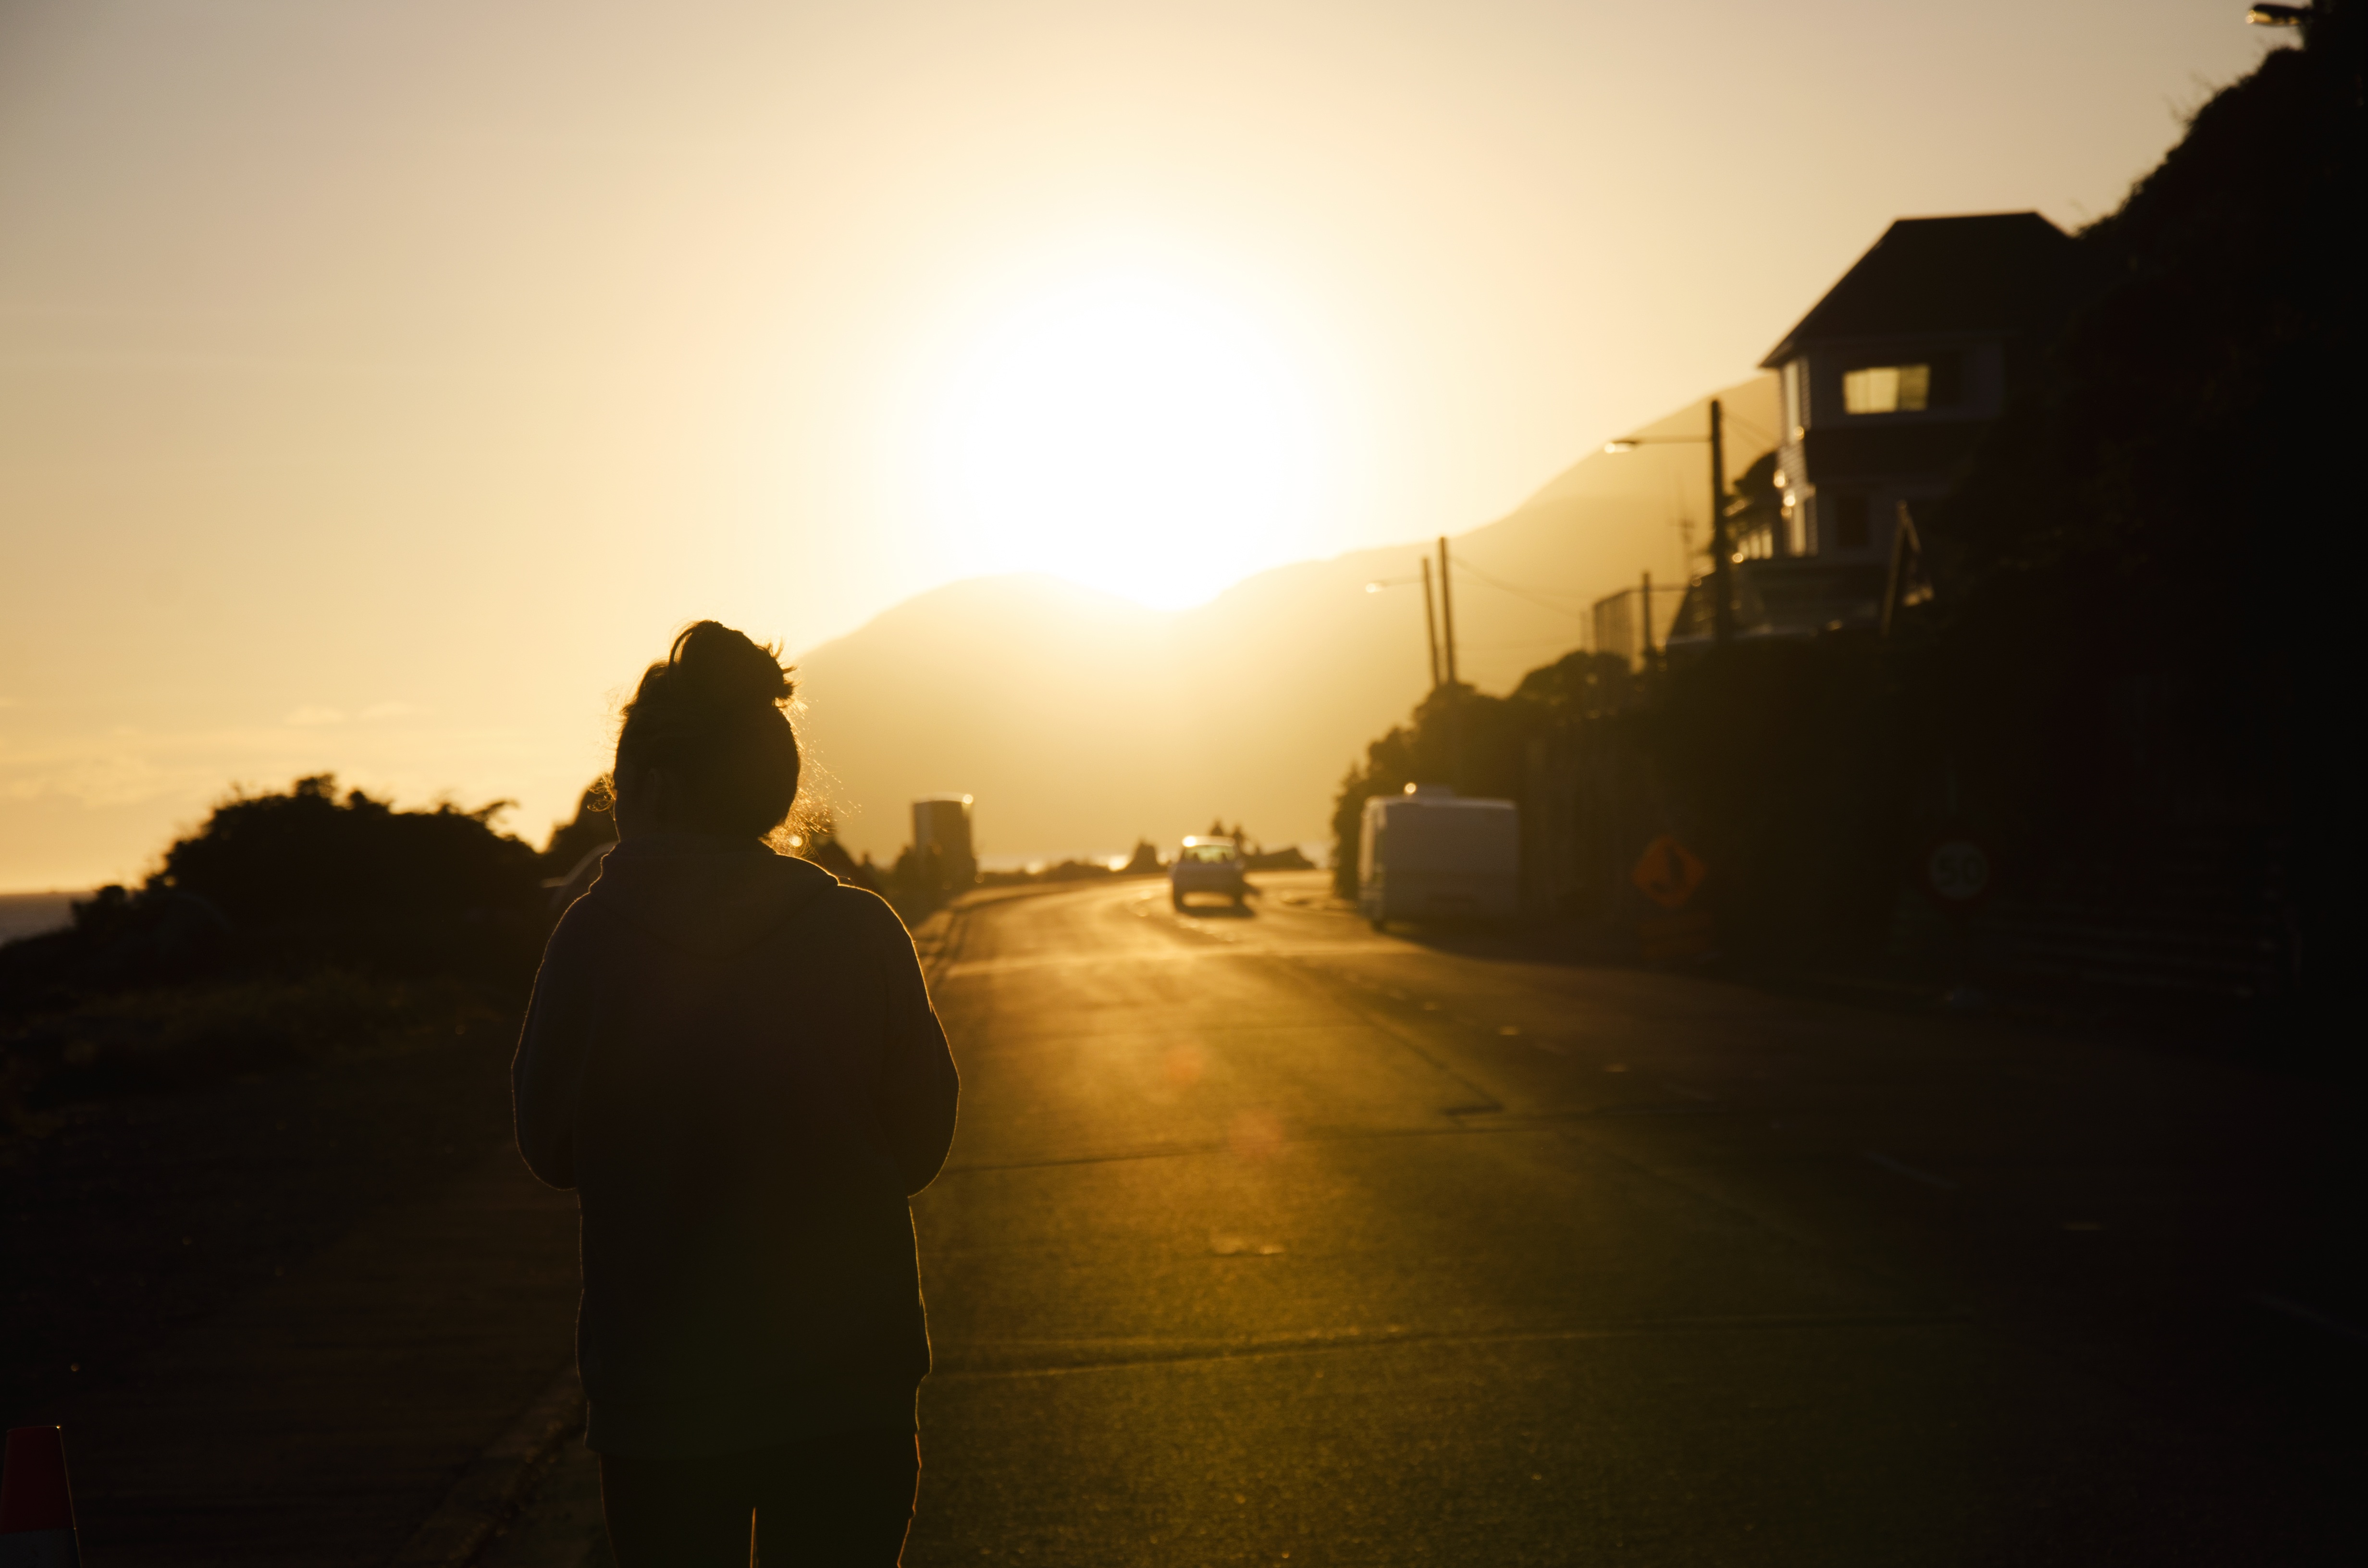
silhouette, light, sun, sunrise, sunset, night, sunlight, morning, dawn, dusk, evening, darkness, atmospheric phenomenon